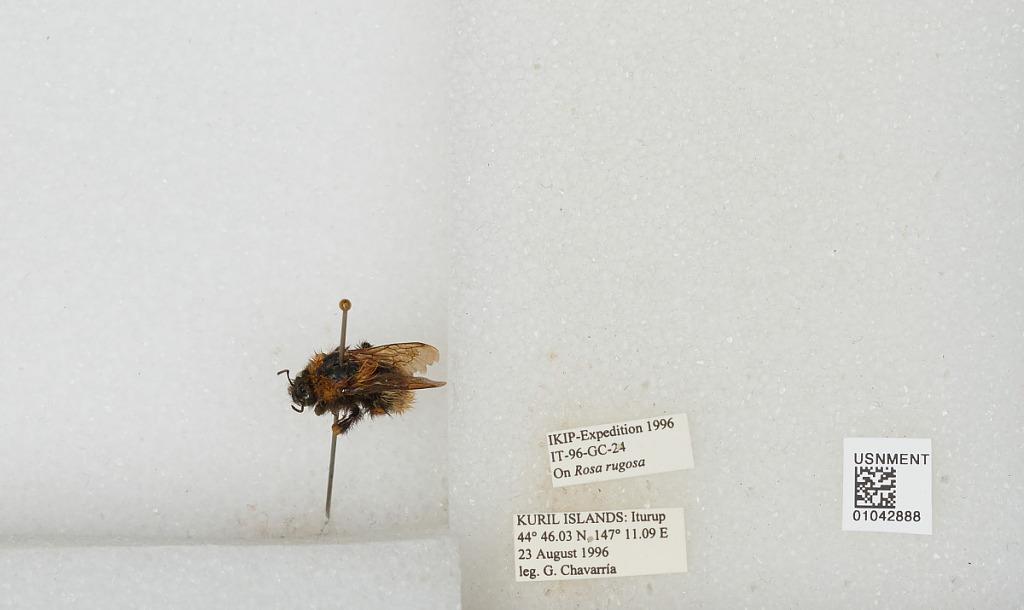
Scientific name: Bombus sp.
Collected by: G. Chavarria
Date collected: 1996-8-23
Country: Russia
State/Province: Sakhalin
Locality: Iturup, Kuril Islands
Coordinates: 44.7672, 147.185